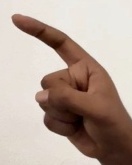
ASL sign: Z